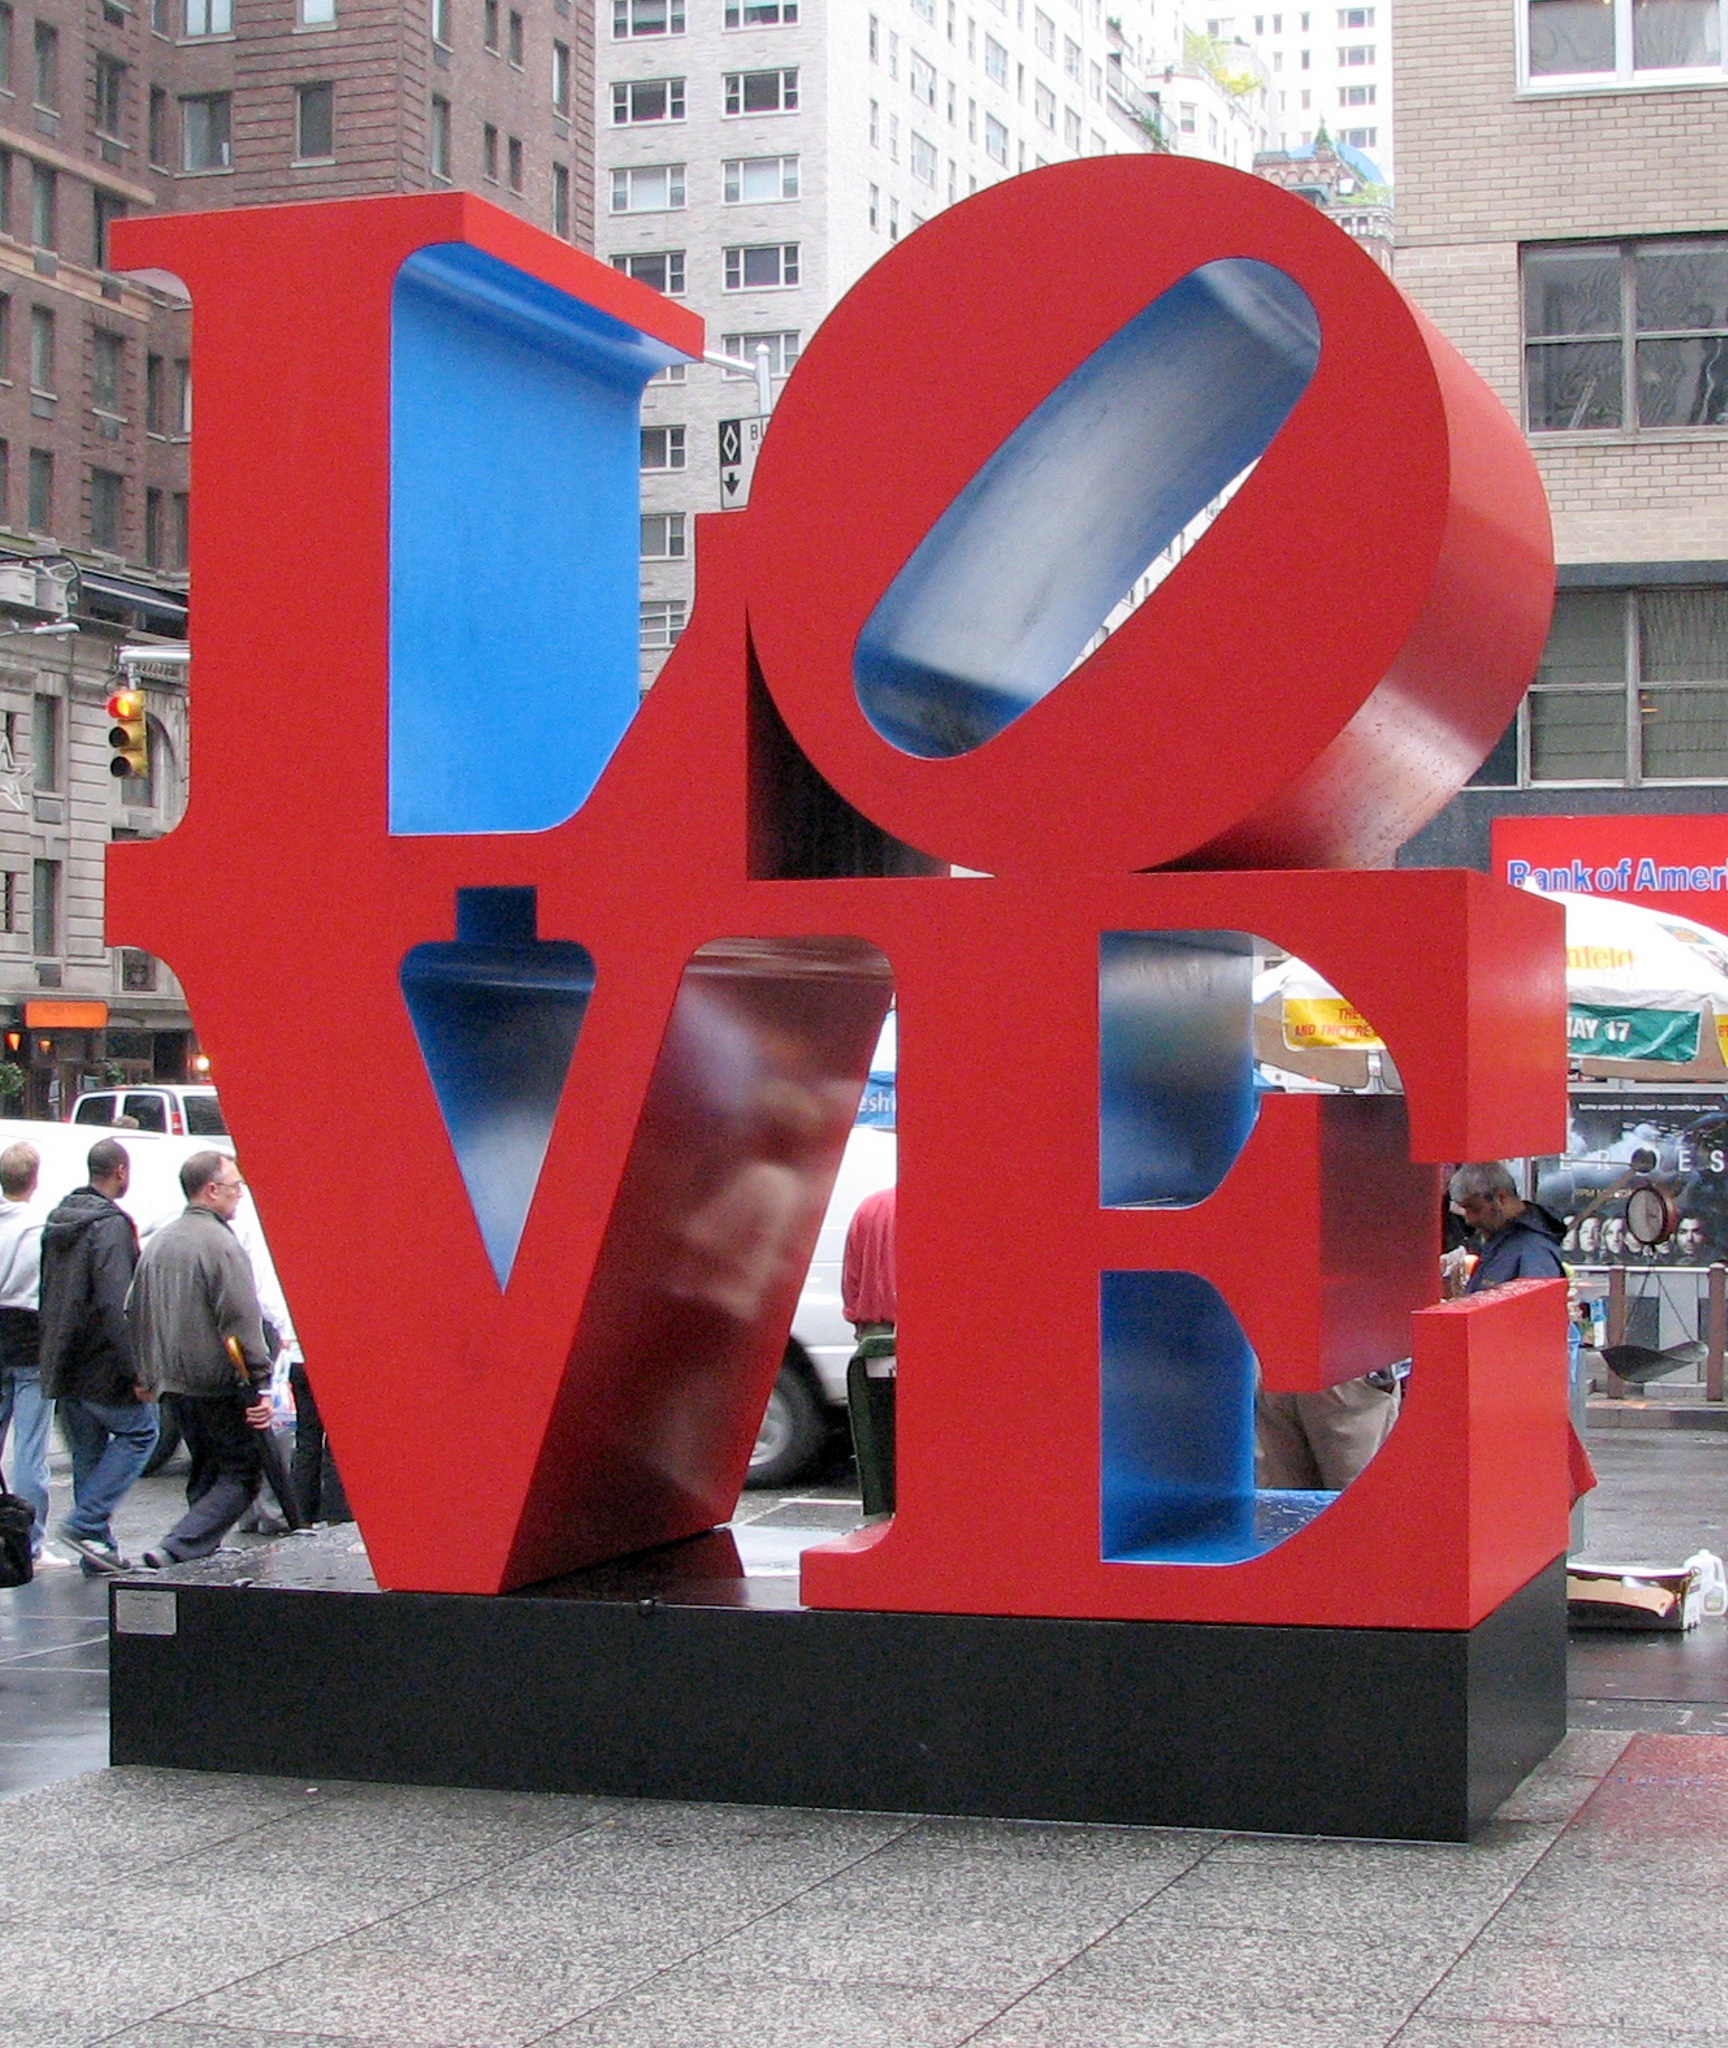
outdoor, new york, advertising, manhattan, love, decoration, symbol, nyc, usa, signage, sculpture, art, culture, robert indiana, display device, 6th avenue, 55th street